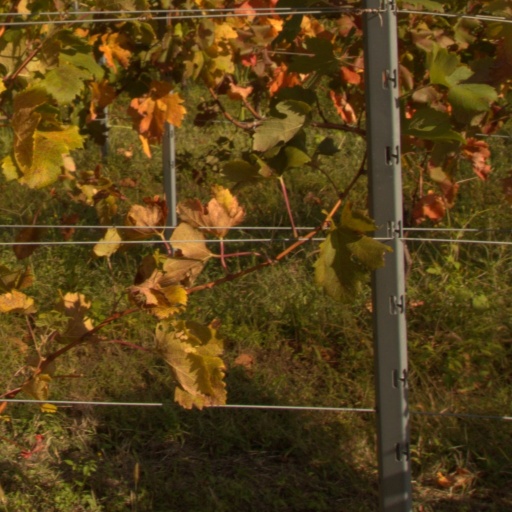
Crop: grape